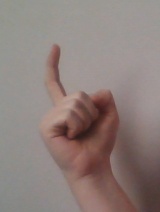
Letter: ra